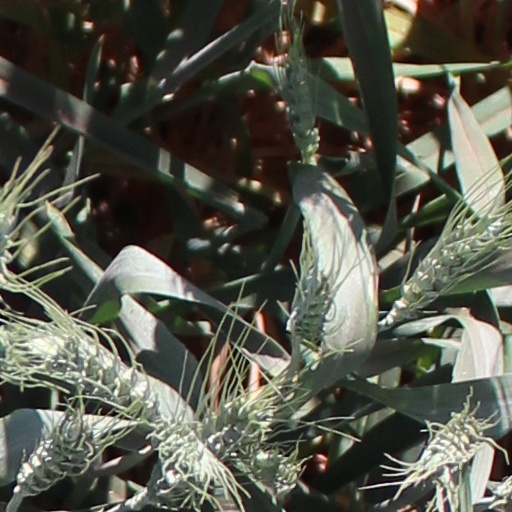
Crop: wheat